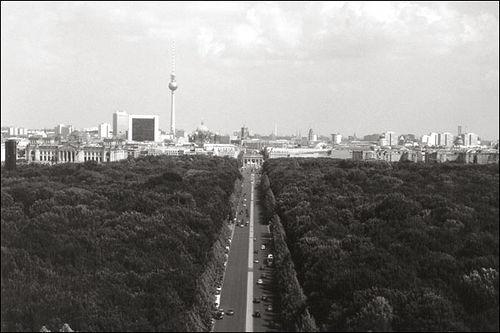
Weather: cloudy or overcast